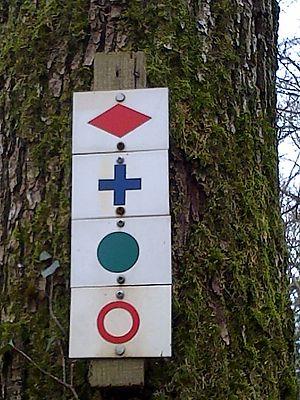
Col de Saverne - Randonnée Club Vosgien
Le col de Saverne est un col du massif des Vosges situé dans le département du Bas-Rhin, entre les communes de Saverne et d'Ottersthal.
La signalisation des chemins pédestres est le marquage des sentiers par le moyen de signes codifiés placés à intervalles réguliers, d'indications de changement de direction et d'indication de distance ou de durée du trajet. Cette signalisation permet au promeneur/randonneur de
Le Club vosgien est une société visant à promouvoir le tourisme pédestre dans les Vosges. Elle a été fondée le 31 octobre 1872 à Saverne, l'Alsace-Lorraine étant alors rattachée à l'Allemagne.